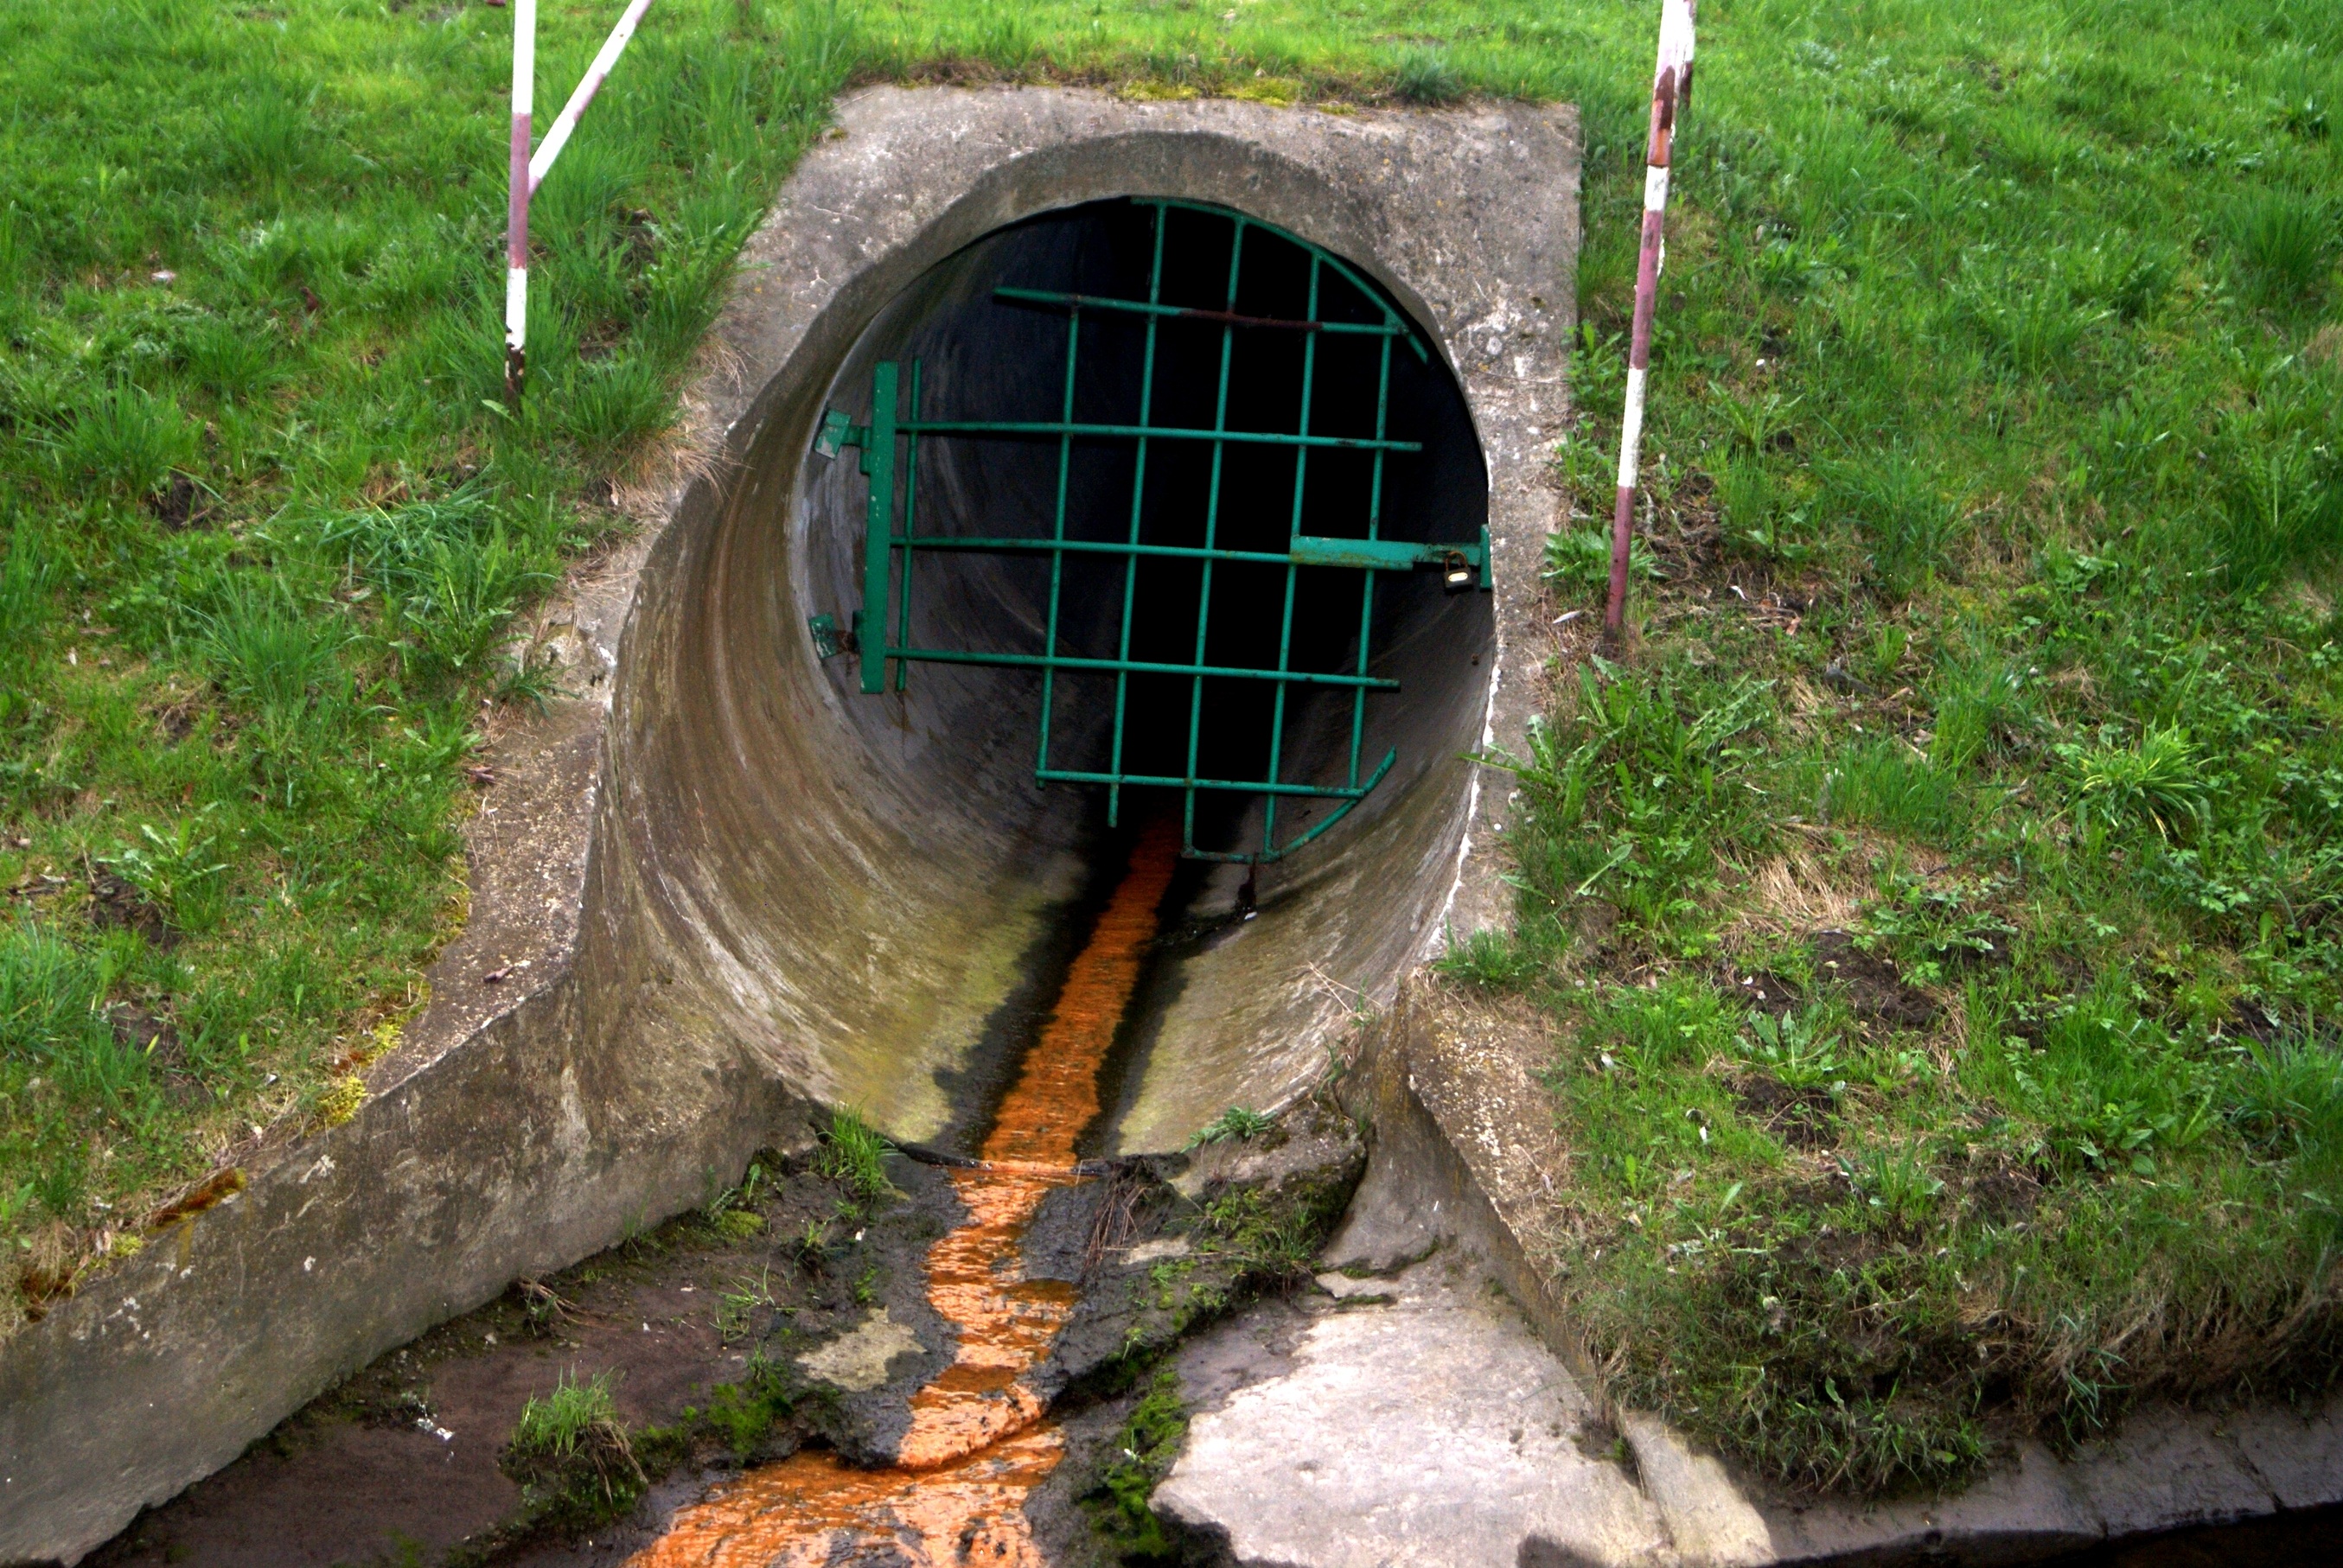
water, nature, tube, old, river, tunnel, swim, green, dirty, channel, pollution, the environment, contaminated, the destruction of the, sludge, sewage, unsanitary, the risk of